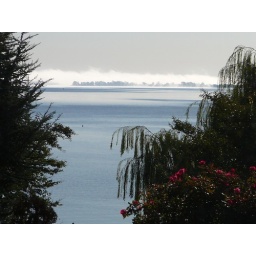
Low flying cloud (i.e. fog) over Broome Island